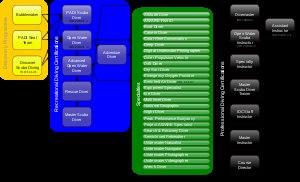
PADI Open Water Diver est une certification délivrée par l'organisation de plongée sous-marine nord-américaine PADI. Elle certifie que le plongeur est capable de pratiquer la plongée en scaphandre autonome en plongeant avec un binôme de même niveau sans être supervisé par un professionnel. La profondeur maximale recommandée par PADI
La Professional Association of Diving Instructors est la plus grande organisation internationale de formation à la plongée sous-marine de loisir et plus particulièrement à la plongée en scaphandre autonome. Elle est d'origine américaine.
Master Scuba Diver est une certification délivrée par l'organisation internationale PADI. C'est le plus haut niveau non professionnel de la plongée-loisir dans le système PADI de formation de plongeurs.
PADI Scuba Diver est une certification délivrée par l'organisation de plongée sous-marine PADI. Elle permet, dans les structures commerciales PADI situées hors de France, après avoir suivi les parties théoriques et pratiques, de pouvoir pratiquer la plongée sous-marine, tout en étant supervisé sous l'eau par un PADI Divemaster, à une profondeur maximale de 12 mètres. C'est le premier niveau PADI, le suivant étant le PADI Open Water Diver.